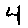
Label: 4